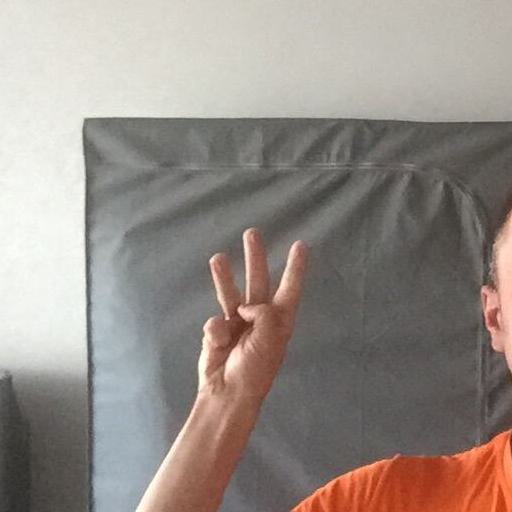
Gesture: three